Nainital

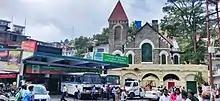
The old roadways bus station is located at Tallital in front of the Naini Lake.

Temple of Naina Devi is located at the upper end of Naini lake. This temple is dedicated to the goddess of the town Naina Devi. Its complex becomes the location of the Nanda Devi Mela festival which held every year on Nandashtami during September.